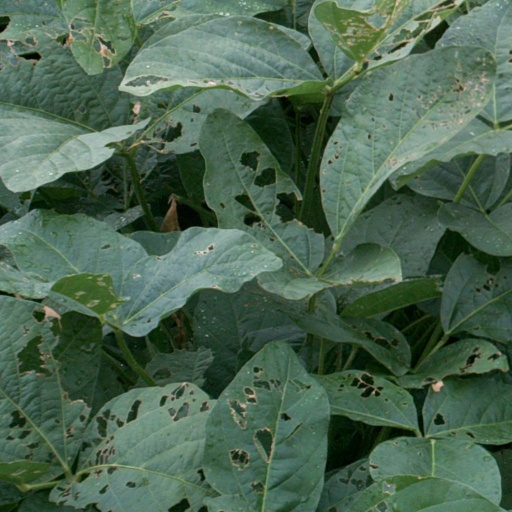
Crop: soybean